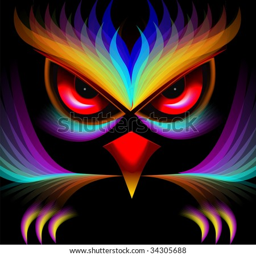
digital painting of a bird .